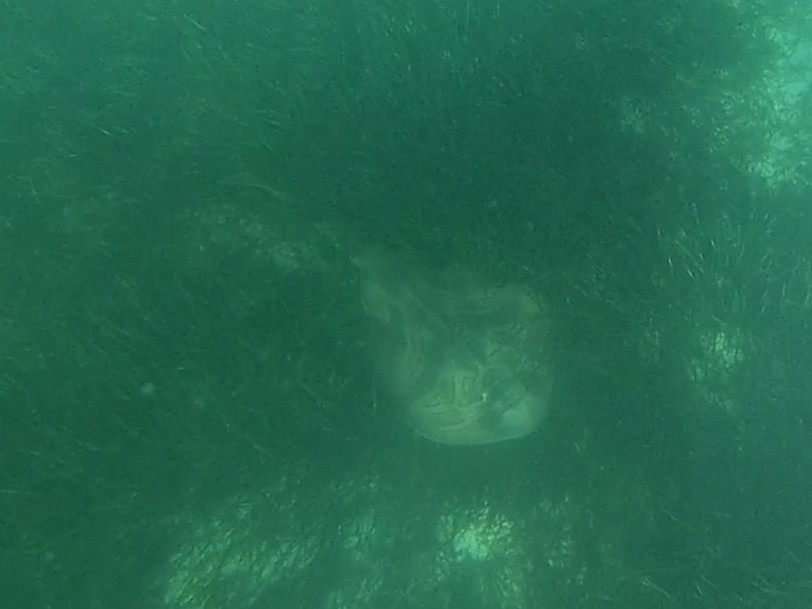
fish (species not among the labelled classes)